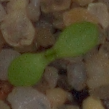
Label: scentless_mayweed